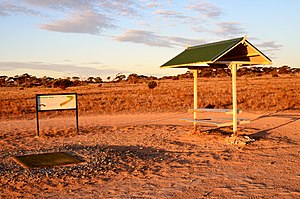
Teested
Teestedet for Wombat Hole, Nullarbor Links, Nundroo, Australien.
Teestedet i golf er startpositionen for det enkelte hul, hvor golfspilleren placerer sin bold på en lille pløk, den såkaldte tee. Hvis bolden går direkte i hul i første slag, kaldes det hole-in-one.